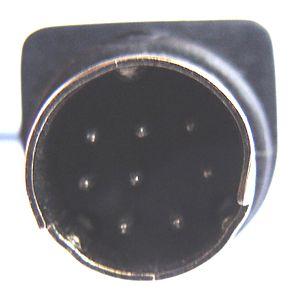
un connecteur male mini-DIN à 8 broches standard pour S-vidéo.